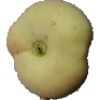
Label: Peach Flat 1